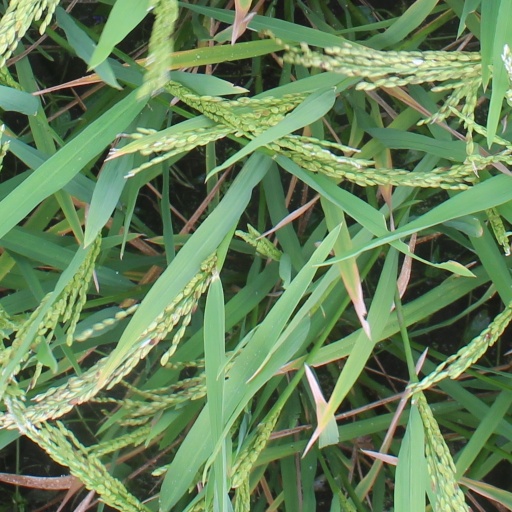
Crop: rice